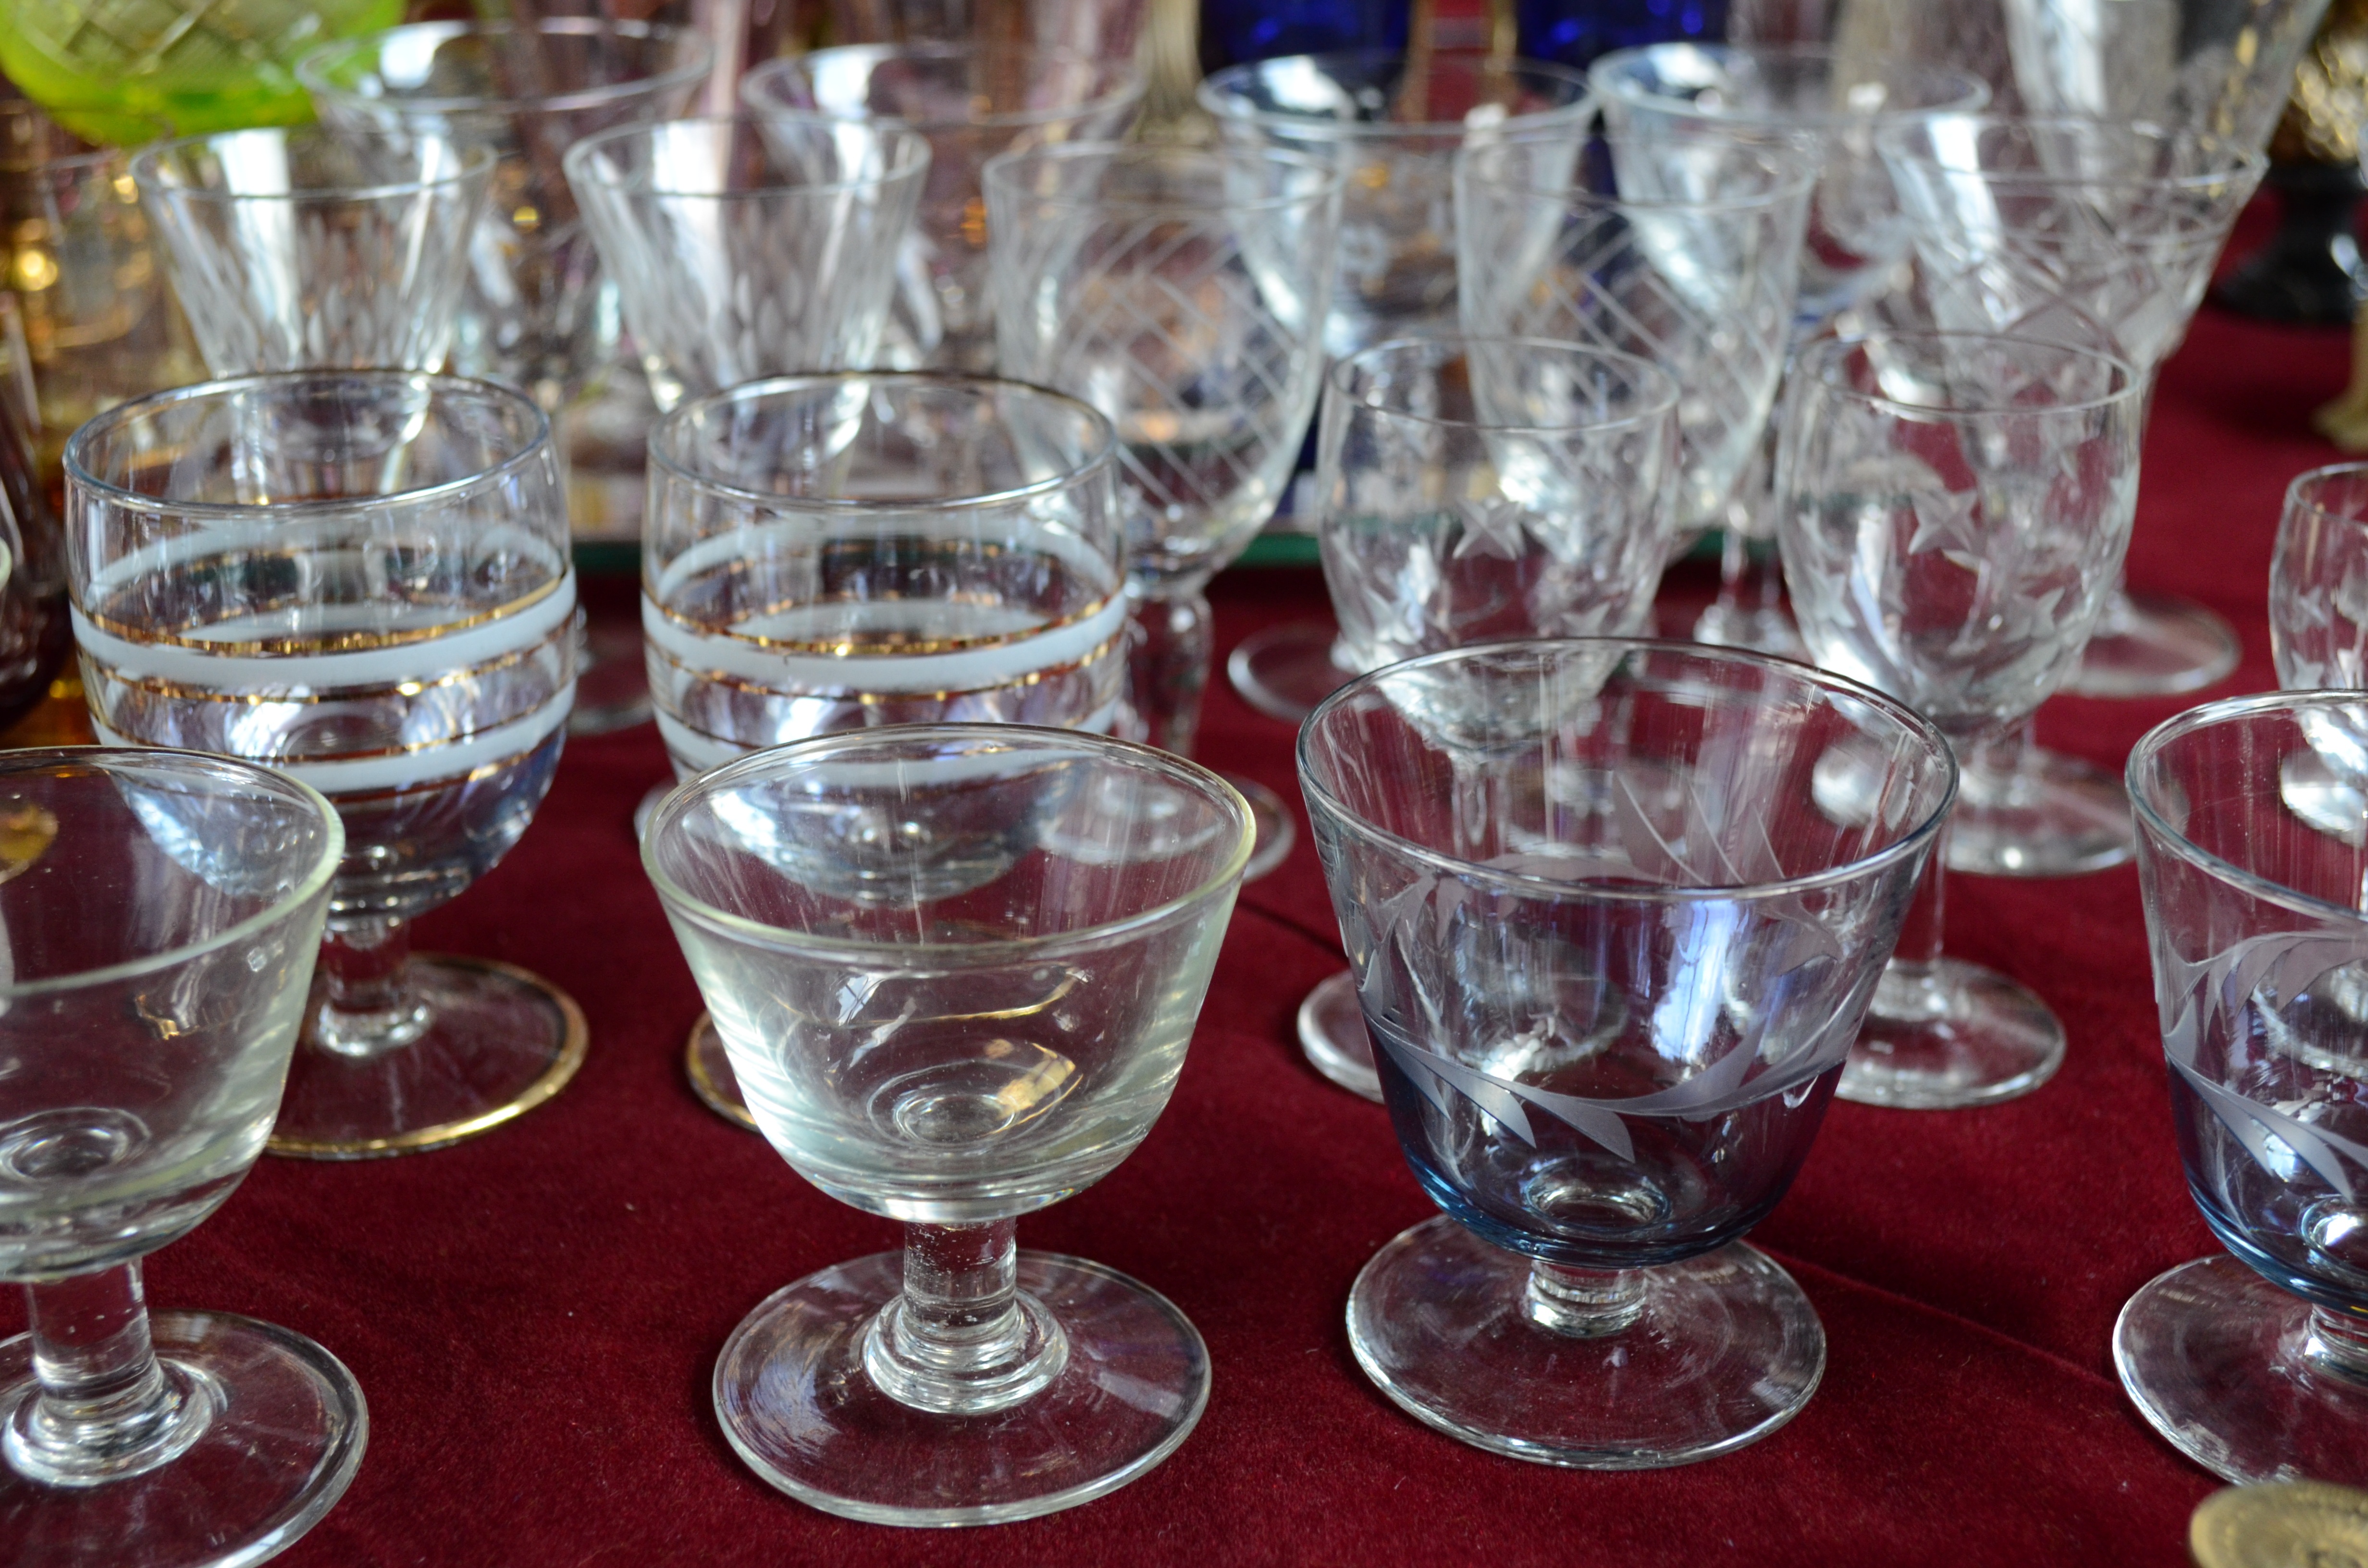
wine, glass, drink, bottle, material, glass bottle, wine glass, crafts, crystal, liqueur, fair, bowls, stemware, alcoholic beverage, centrepiece, distilled beverage, drinkware, champagne stemware